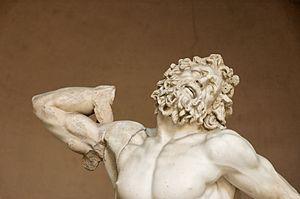
Laocoon et ses fils, également connu comme le Groupe du Laocoon. Marbre, copie par les Rhodiens Agésandros, Athanadoros et Polydore d'un original de 200 av. J.-C. environ.